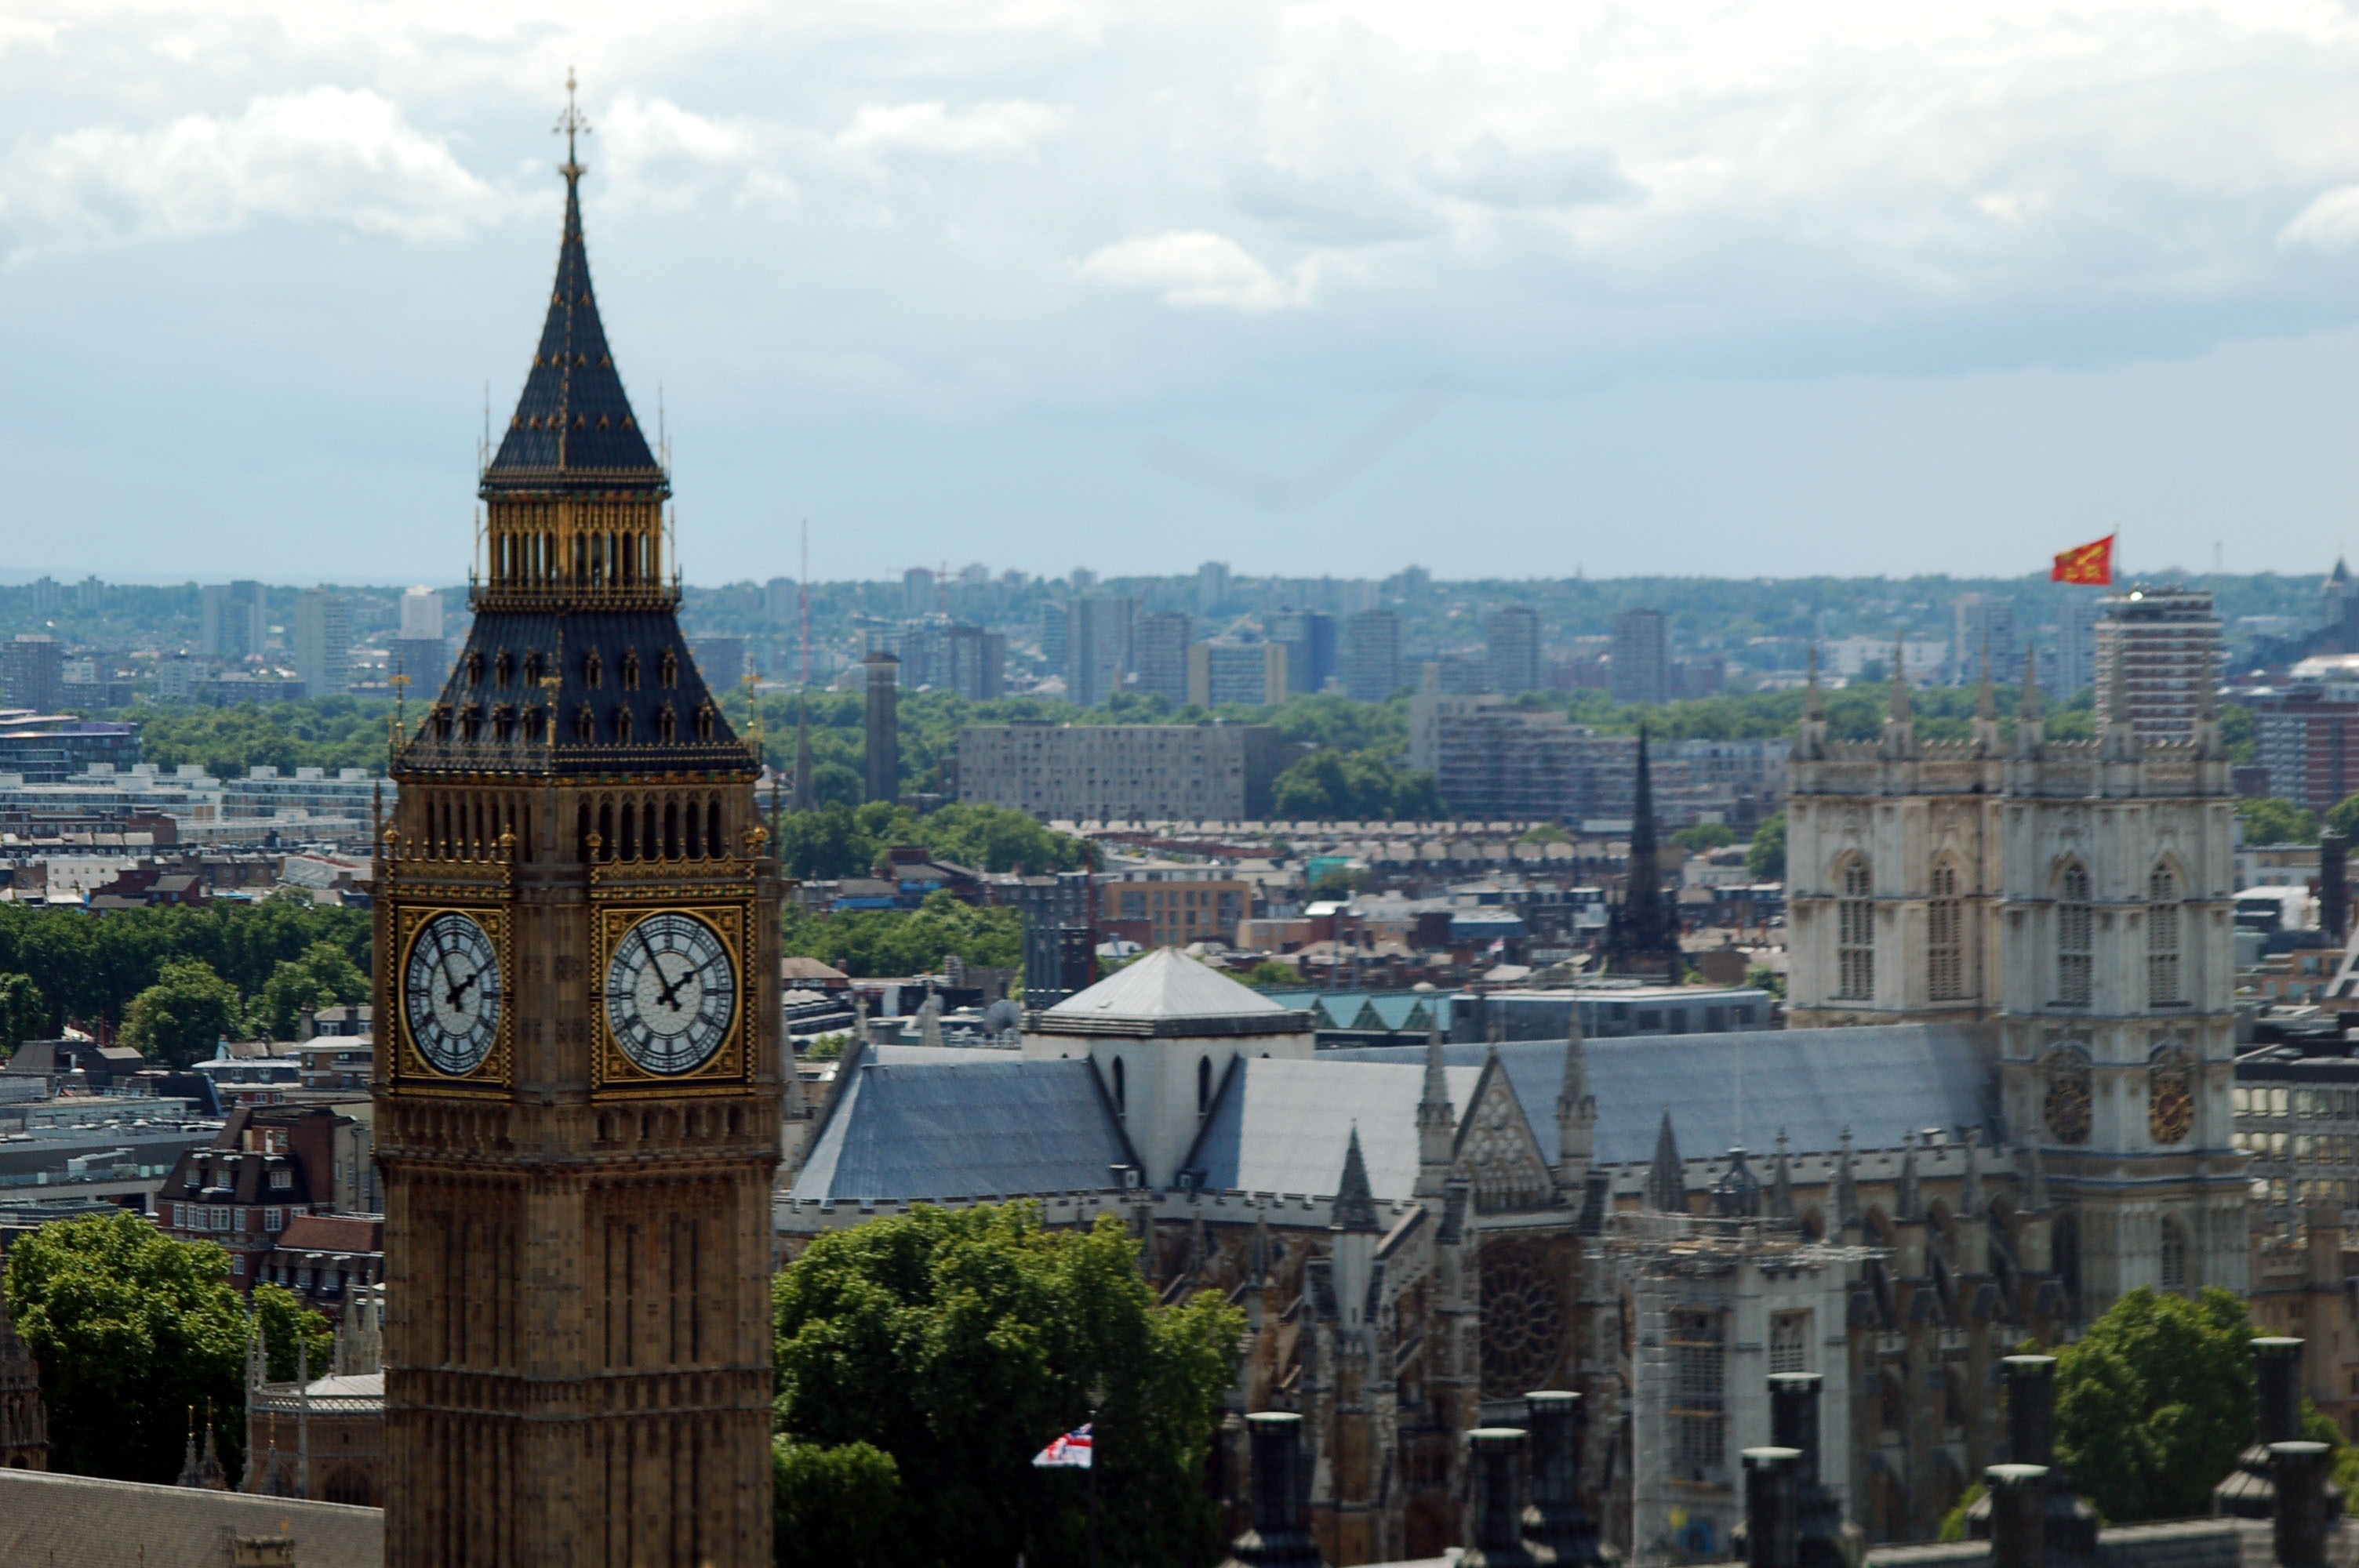
skyline, town, city, skyscraper, cityscape, downtown, tower, landmark, cathedral, historic, tourism, big ben, uk, england, london, buildings, british, metropolis, tours, urban area, human settlement, metropolitan area